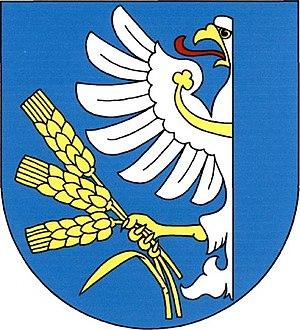
Sedlečko u Soběslavě est une commune du district de Tábor, dans la région de Bohême-du-Sud, en République tchèque. Sa population s'élevait à 138 habitants en 2017.